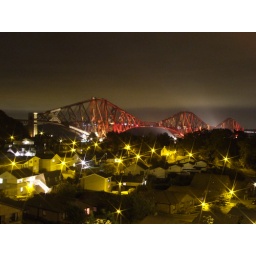
this is from under the forth road bridge